Causes of World War II

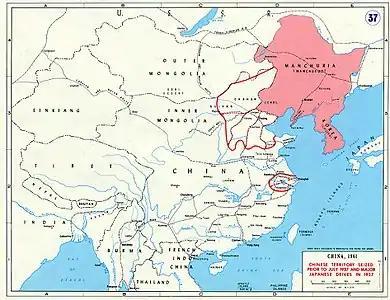
Japanese occupation of China in 1937

In Italy, Benito Mussolini sought to create a New Roman Empire, based around the Mediterranean. Italy invaded Ethiopia as early as 1935, Albania in early 1938, and later Greece. The invasion of Ethiopia provoked angry words and a failed oil embargo from the League of Nations. "Spazio vitale" ("living space") was the territorial expansionist concept of Italian Fascism. It was analogous to Nazi Germany's concept of "Lebensraum" and the United States' concept of "Manifest Destiny". Fascist ideologist Giuseppe Bottai likened this historic mission to the deeds of the ancient Romans.